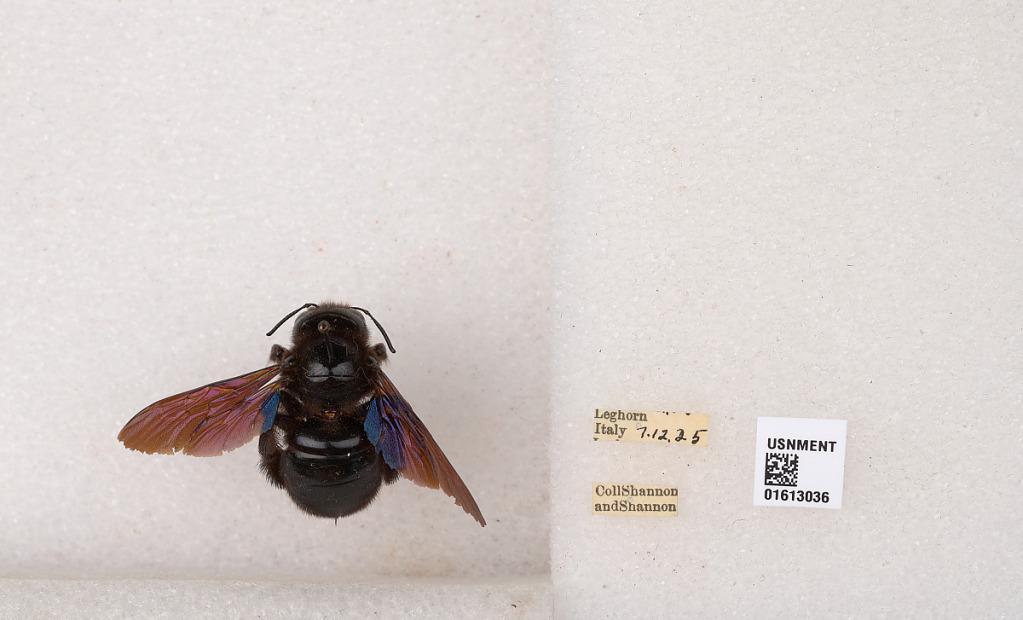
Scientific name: Xylocopa (Xylocopa) violacea (Linnaeus)
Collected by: Shannon & Shannon
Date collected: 1925-7-12
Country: Italy
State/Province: Tuscany
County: Livorno
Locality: Leghorn (Livorno)